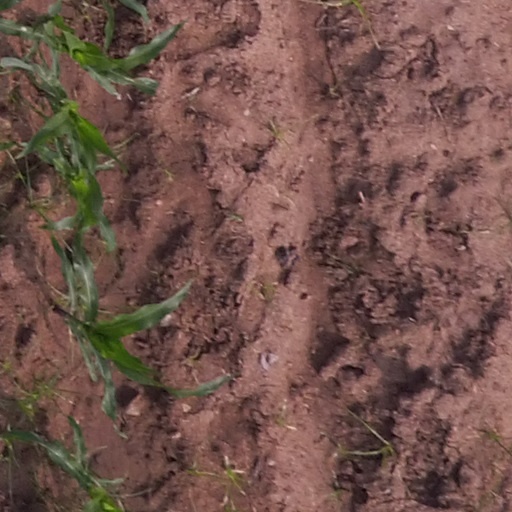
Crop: maize; corn